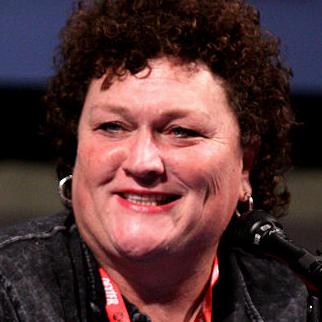
Age: 46